Damon Albarn

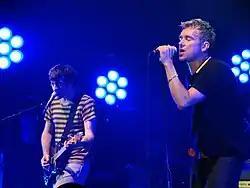
Albarn (right) and Graham Coxon (left) performing with Blur at Newcastle Academy in June 2009

Albarn enrolled on a part-time music course at London's Goldsmiths College in 1988, claiming that his sole intention was to gain access to the student union bar. Albarn was in a group named Circus alongside Coxon and drummer Dave Rowntree. Alex James, a fellow student at Goldsmiths, eventually joined as the group's bassist. They changed their name to Seymour in December 1988, inspired by J.D. Salinger's "." In March 1990, after changing their name to Blur, they signed to Food Records.